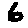
Label: 6